Ben Cardin

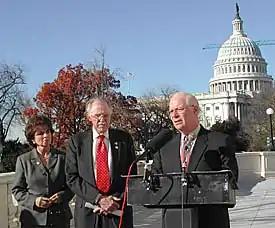
Cardin (at podium) joining fellow Representatives Roscoe Bartlett (center; R-MD) and Jo Ann Davis (left; R-VA) in calling for a study of homeland security needs of the National Capital region, including Maryland, Virginia and the District of Columbia

, Cardin served on the following House committees: